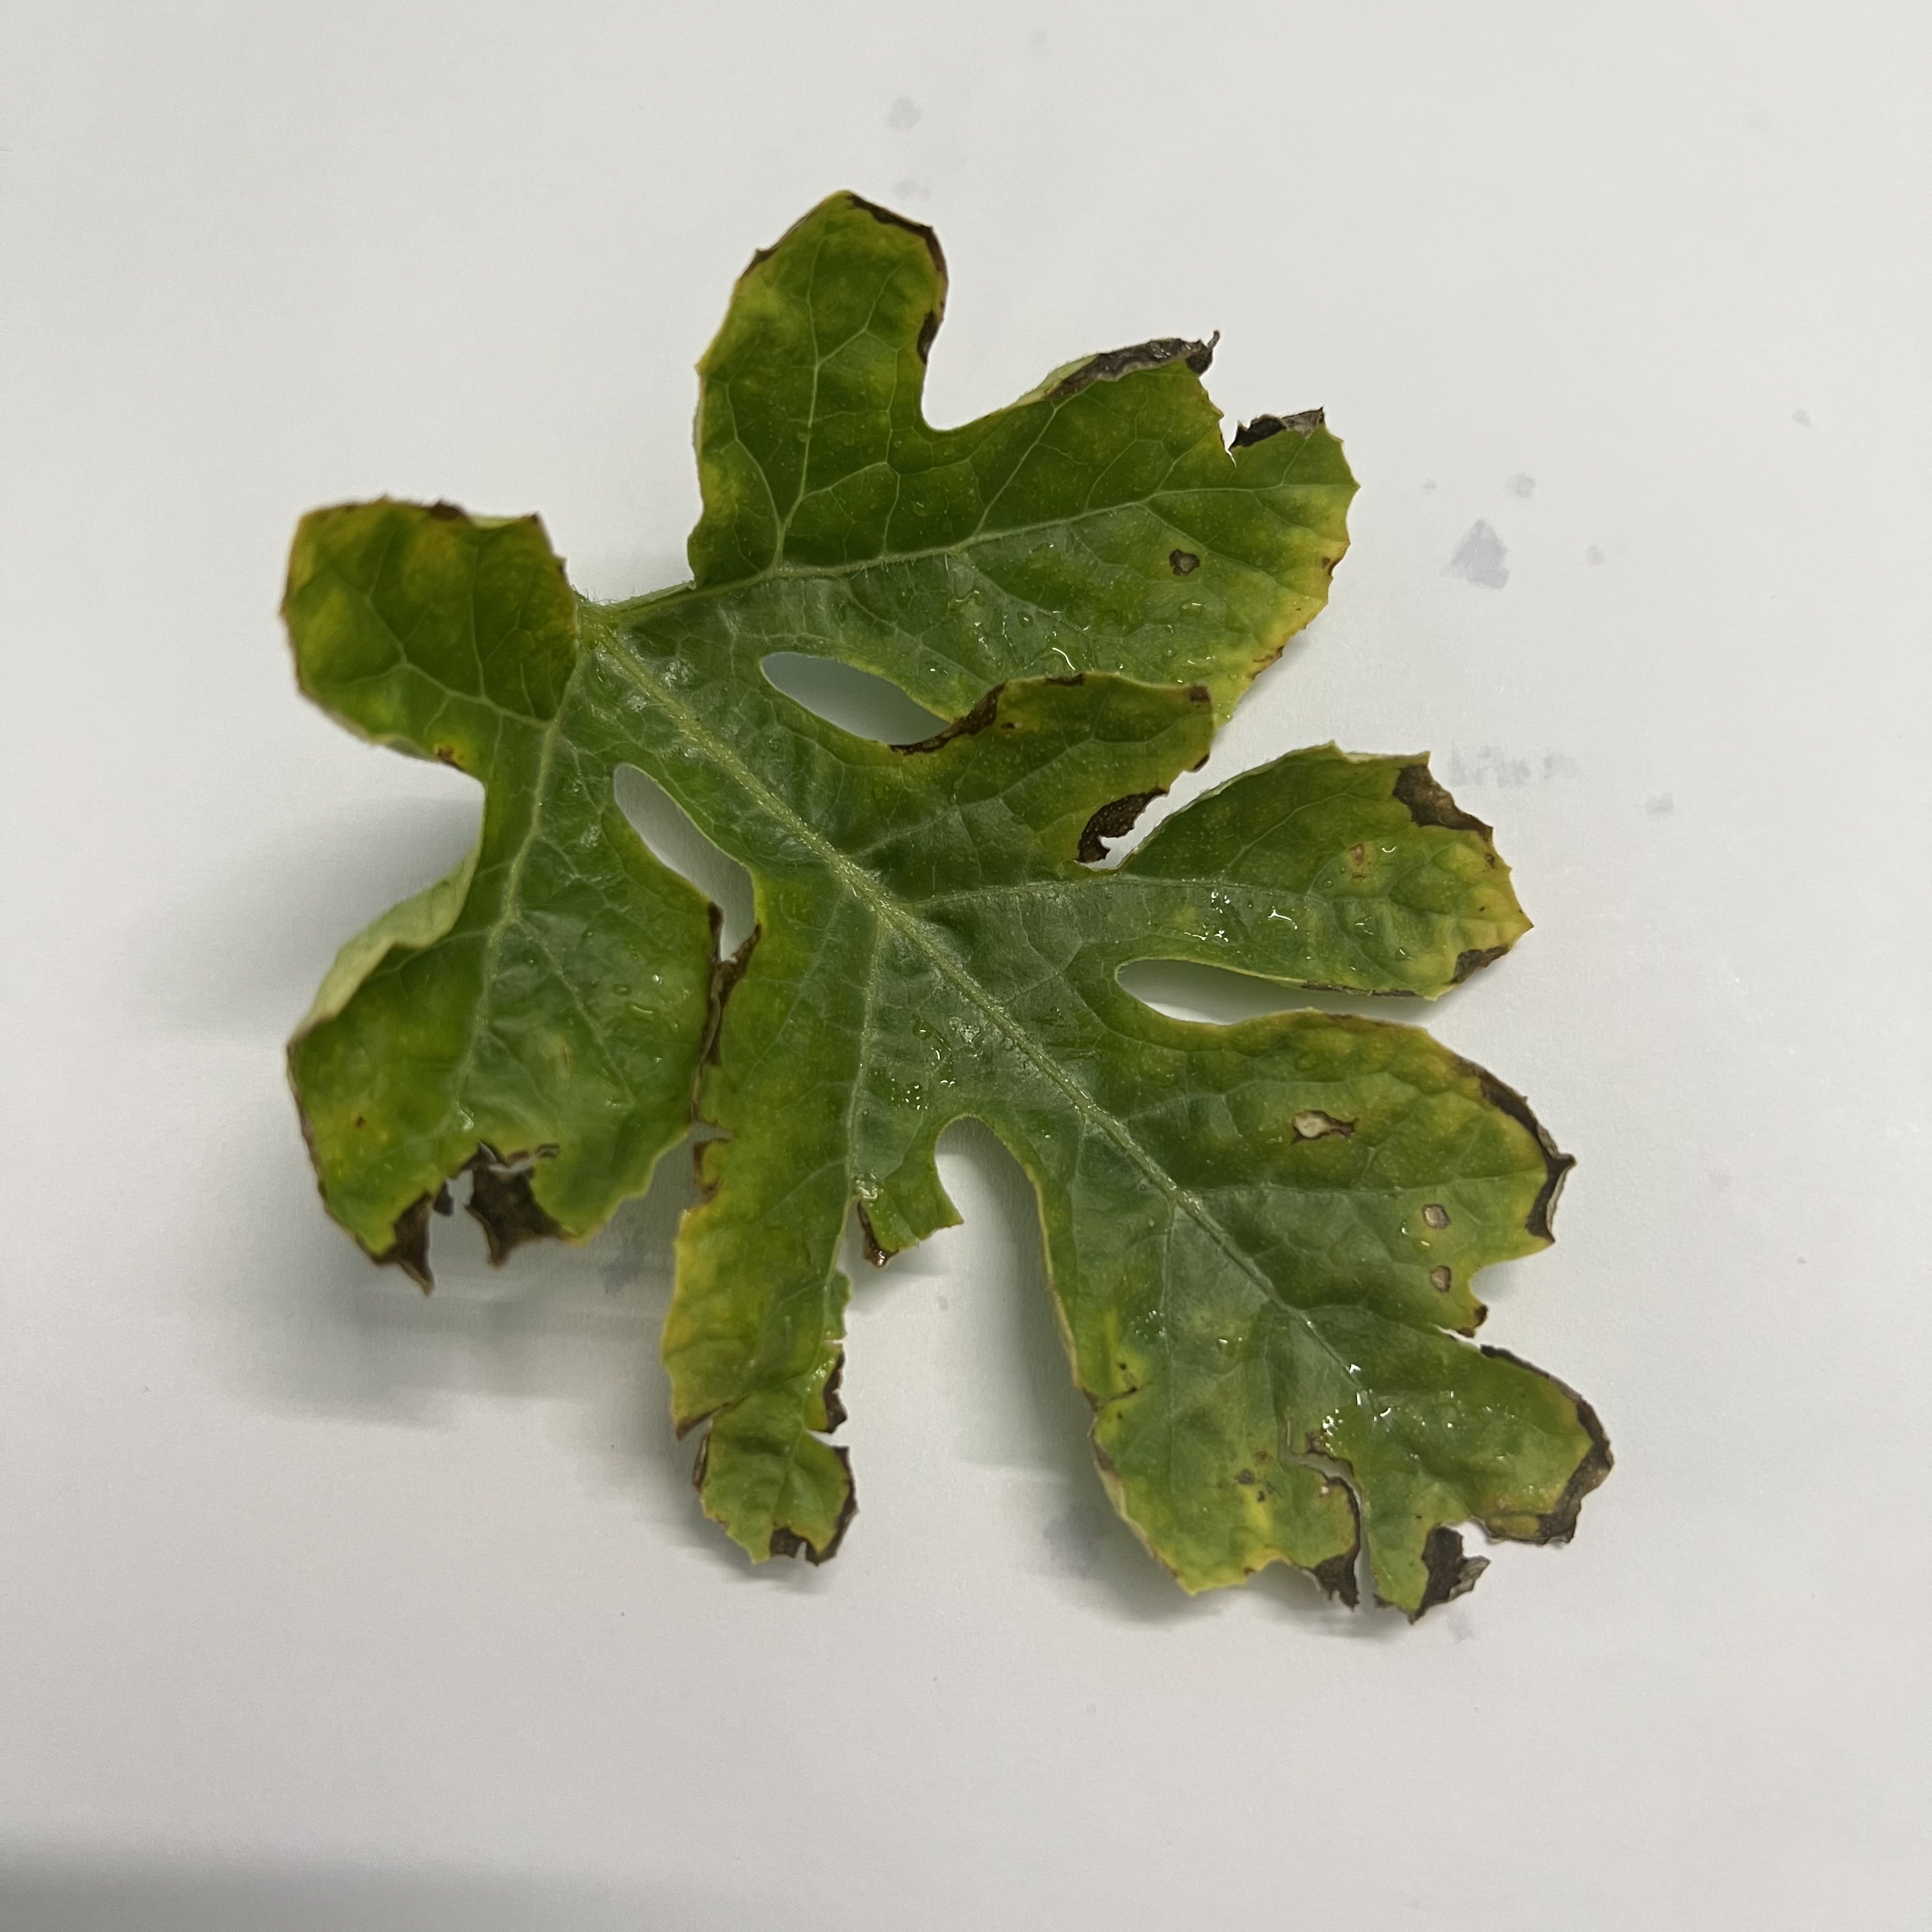
Label: Downy_Mildew